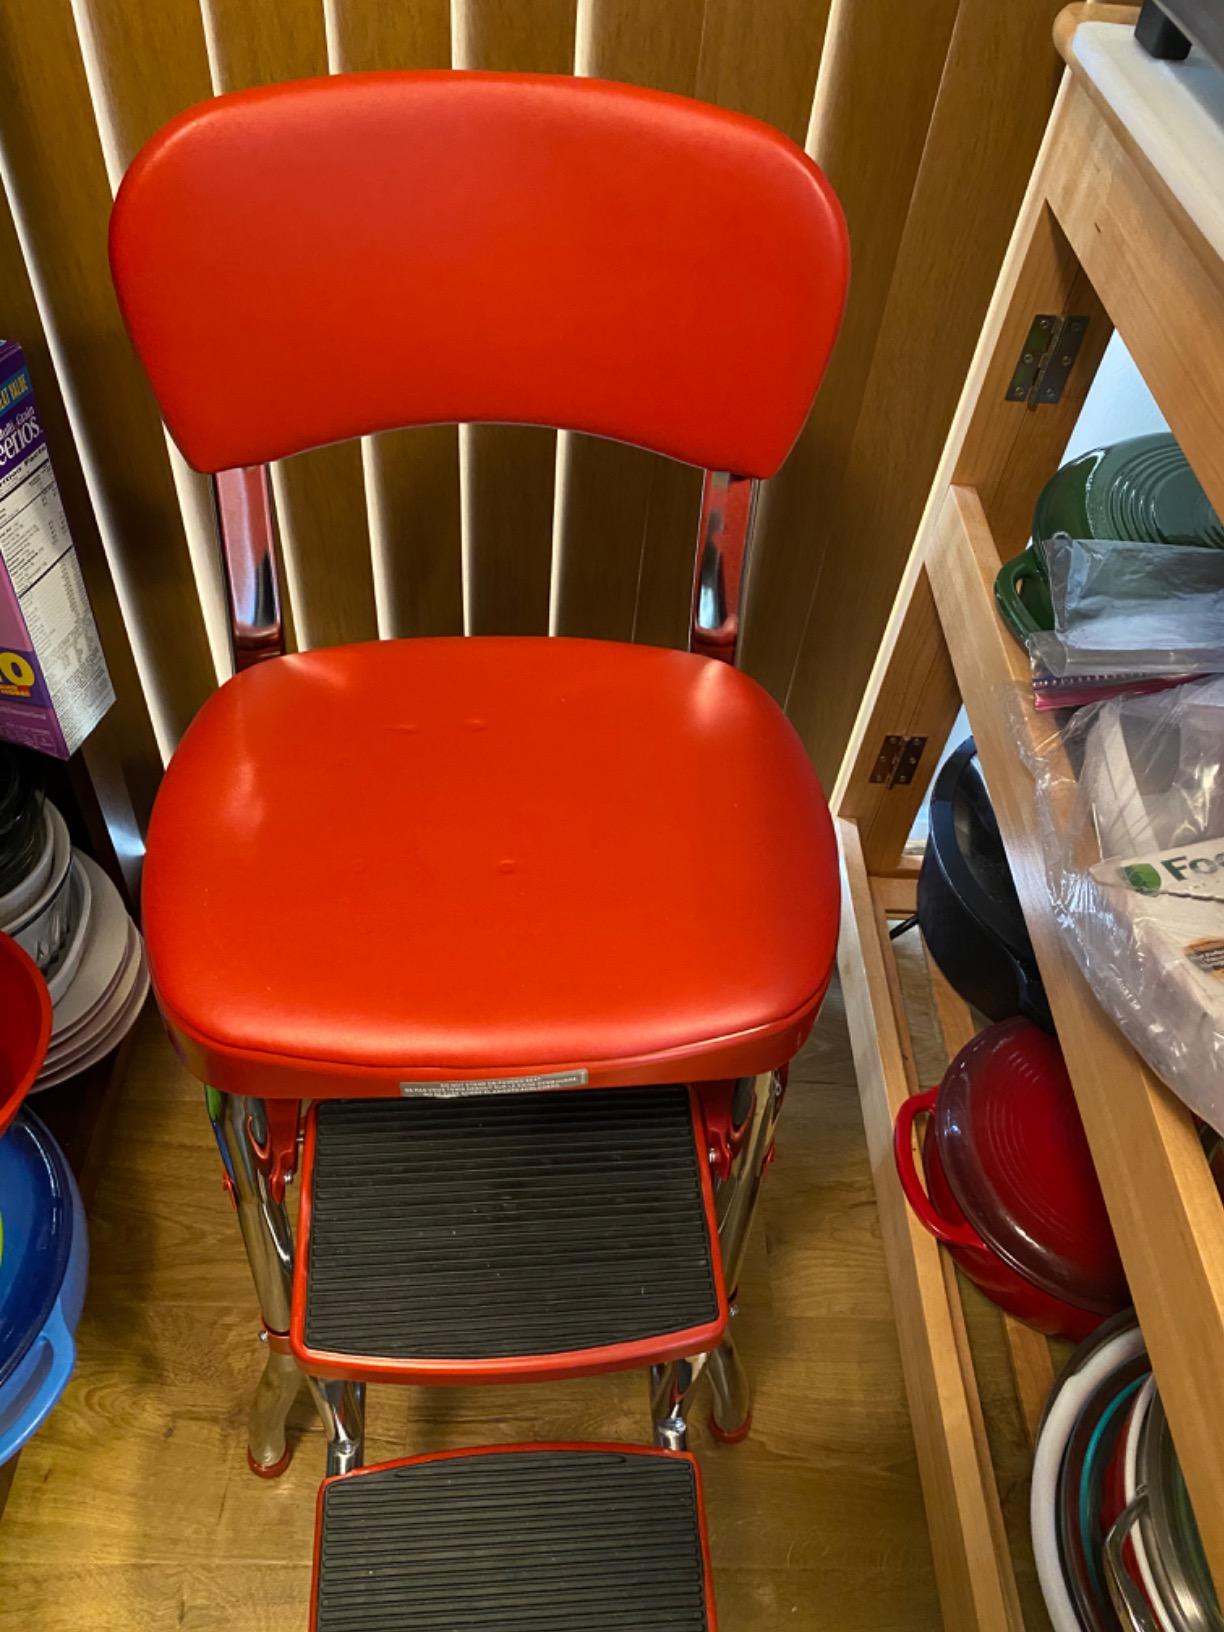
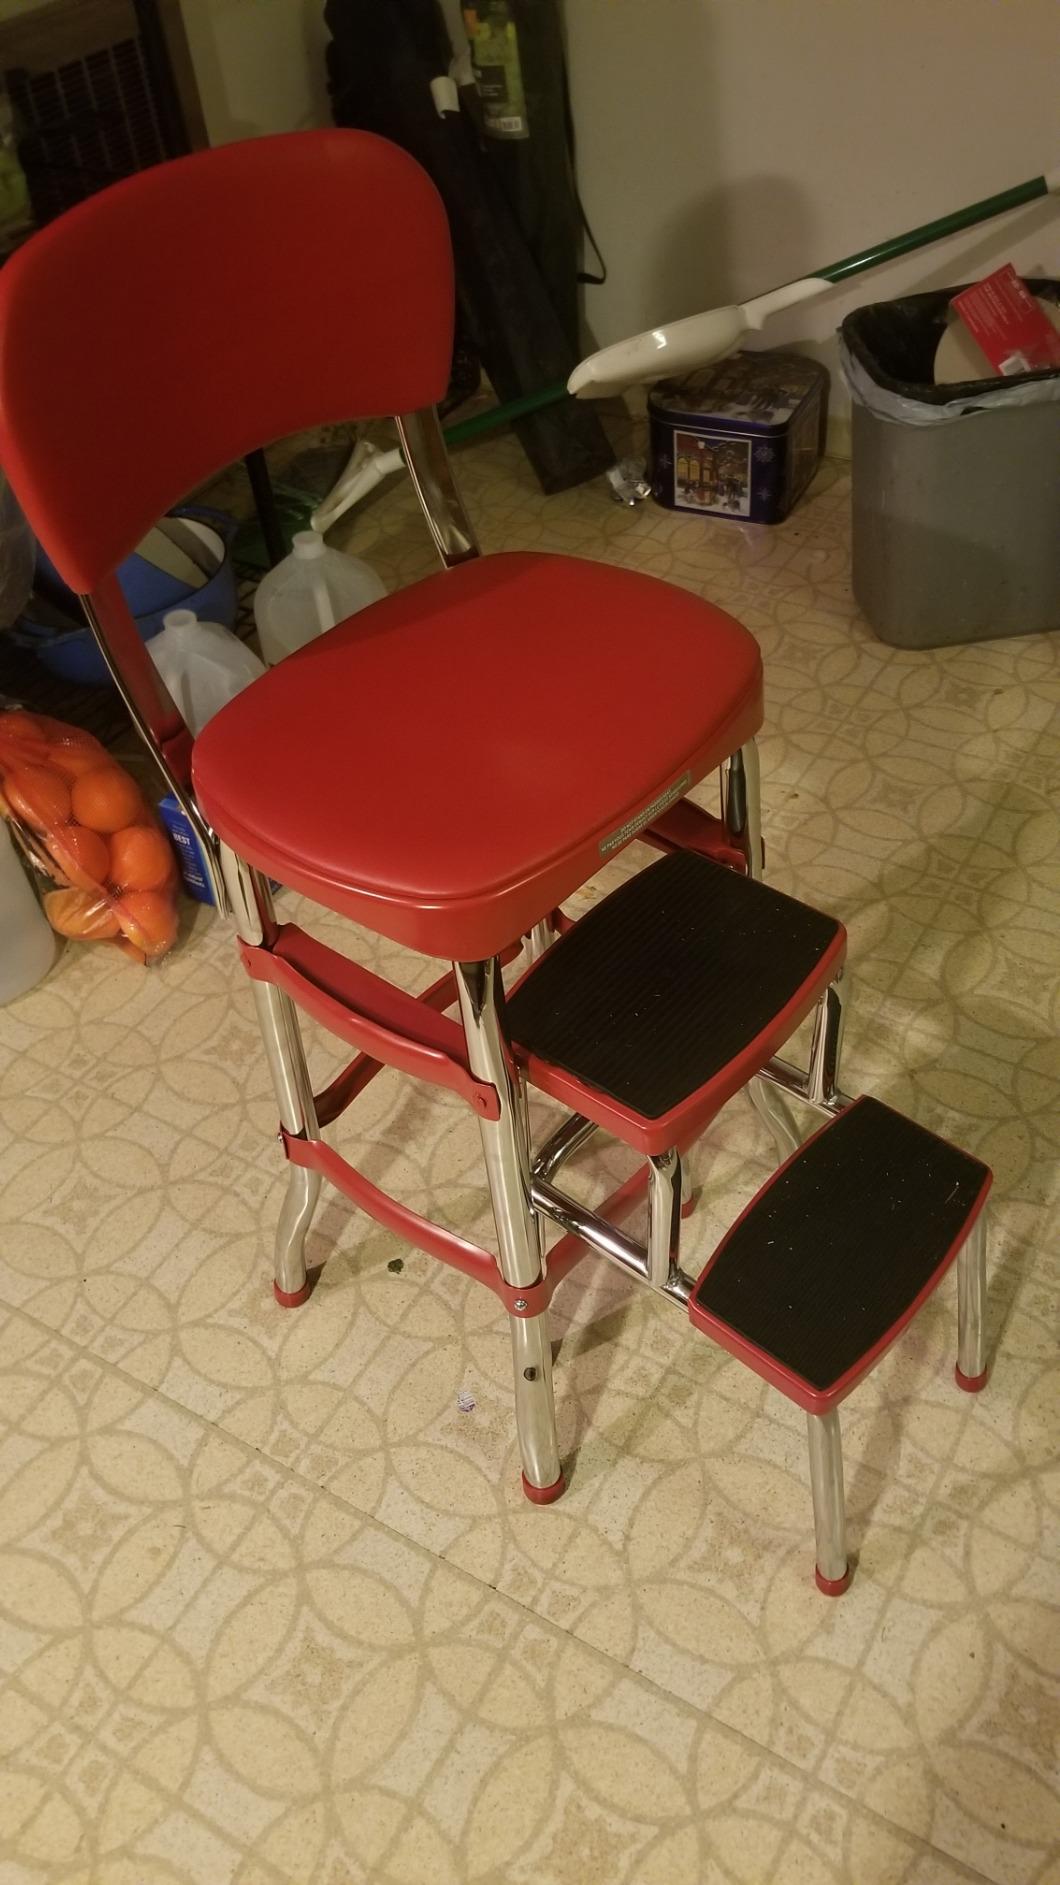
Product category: items_chair
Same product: yes